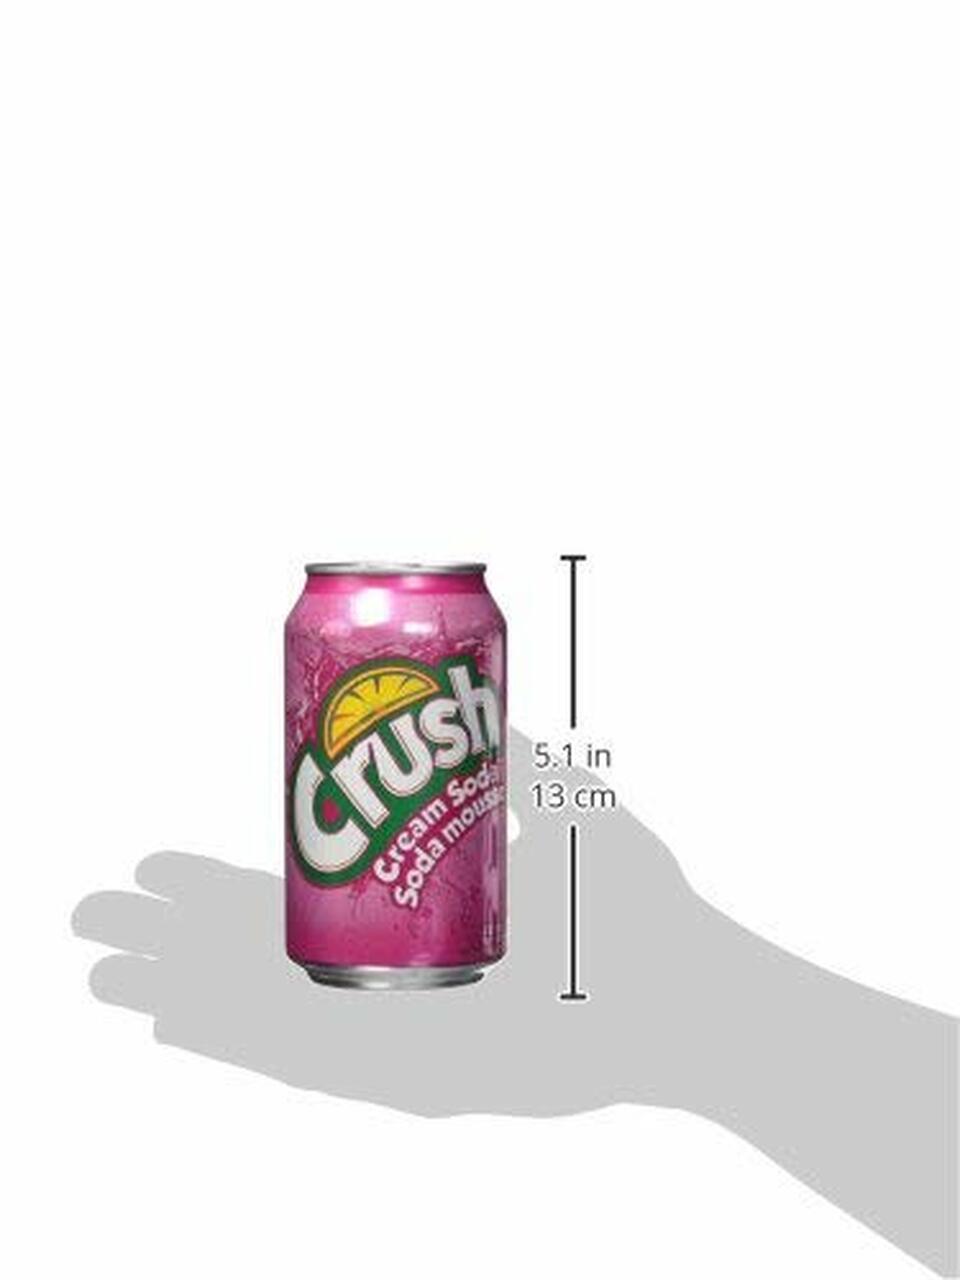
Label: metal